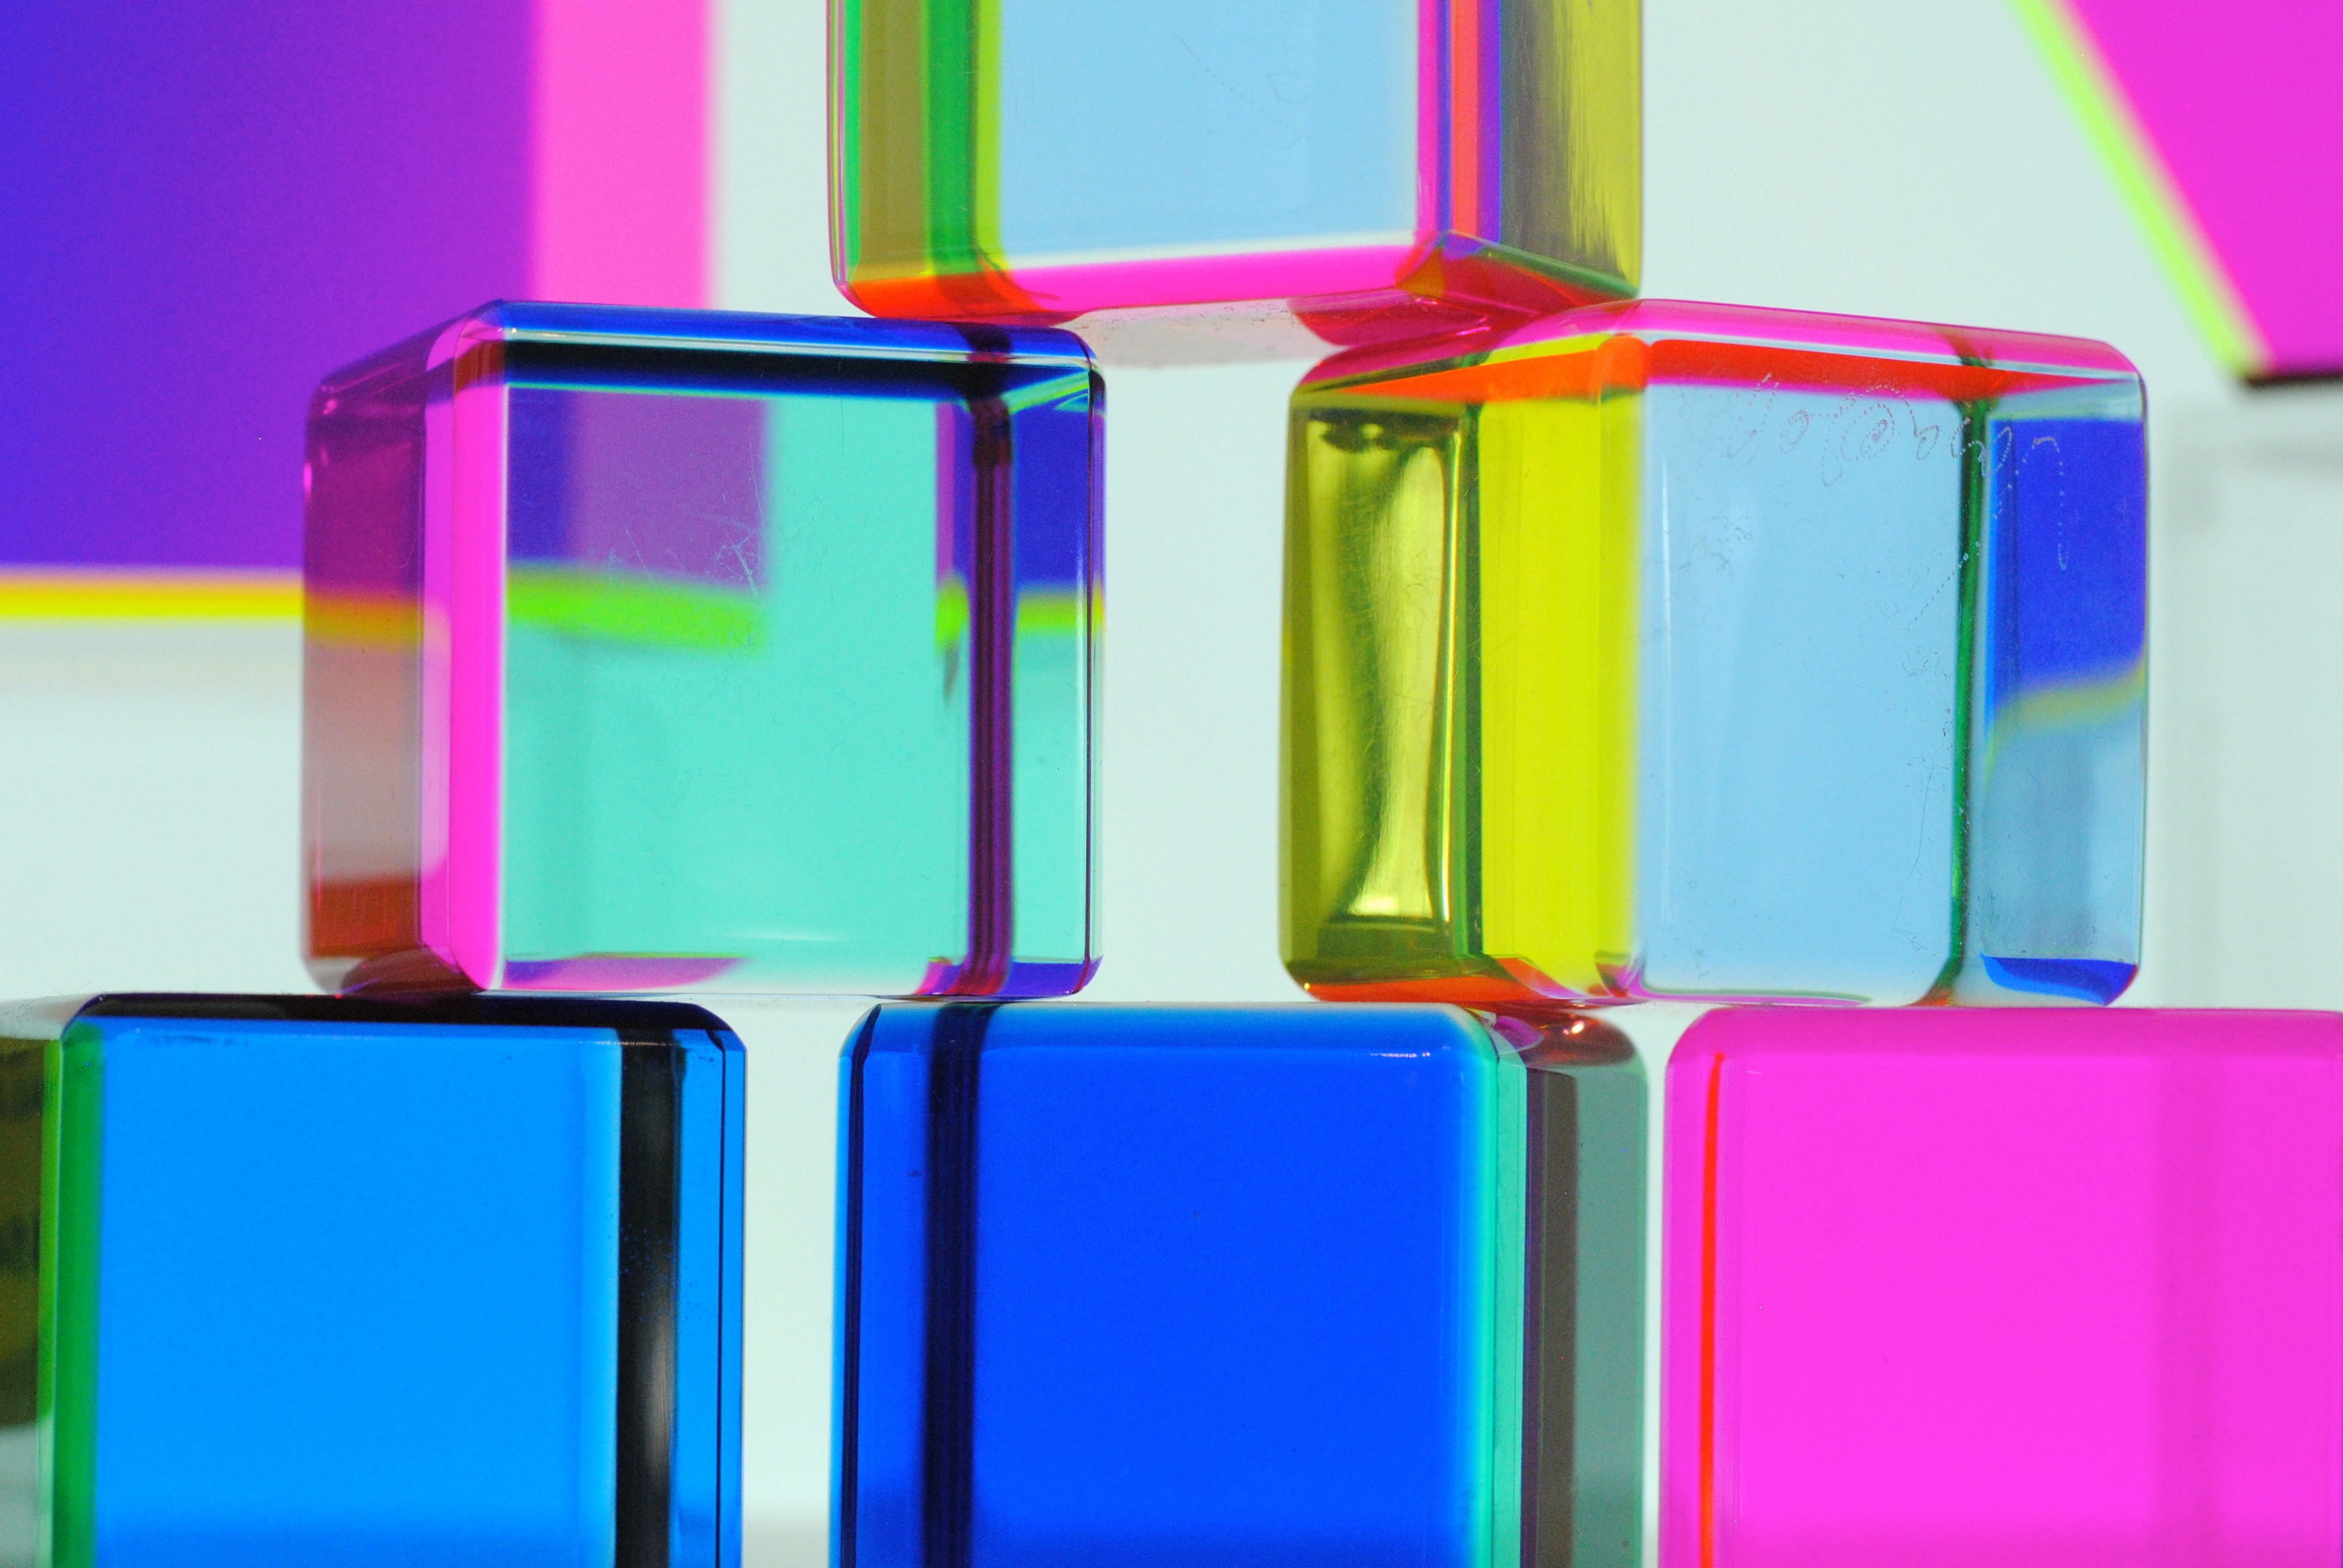
glass, color, shape